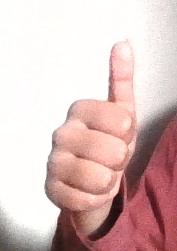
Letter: aleff